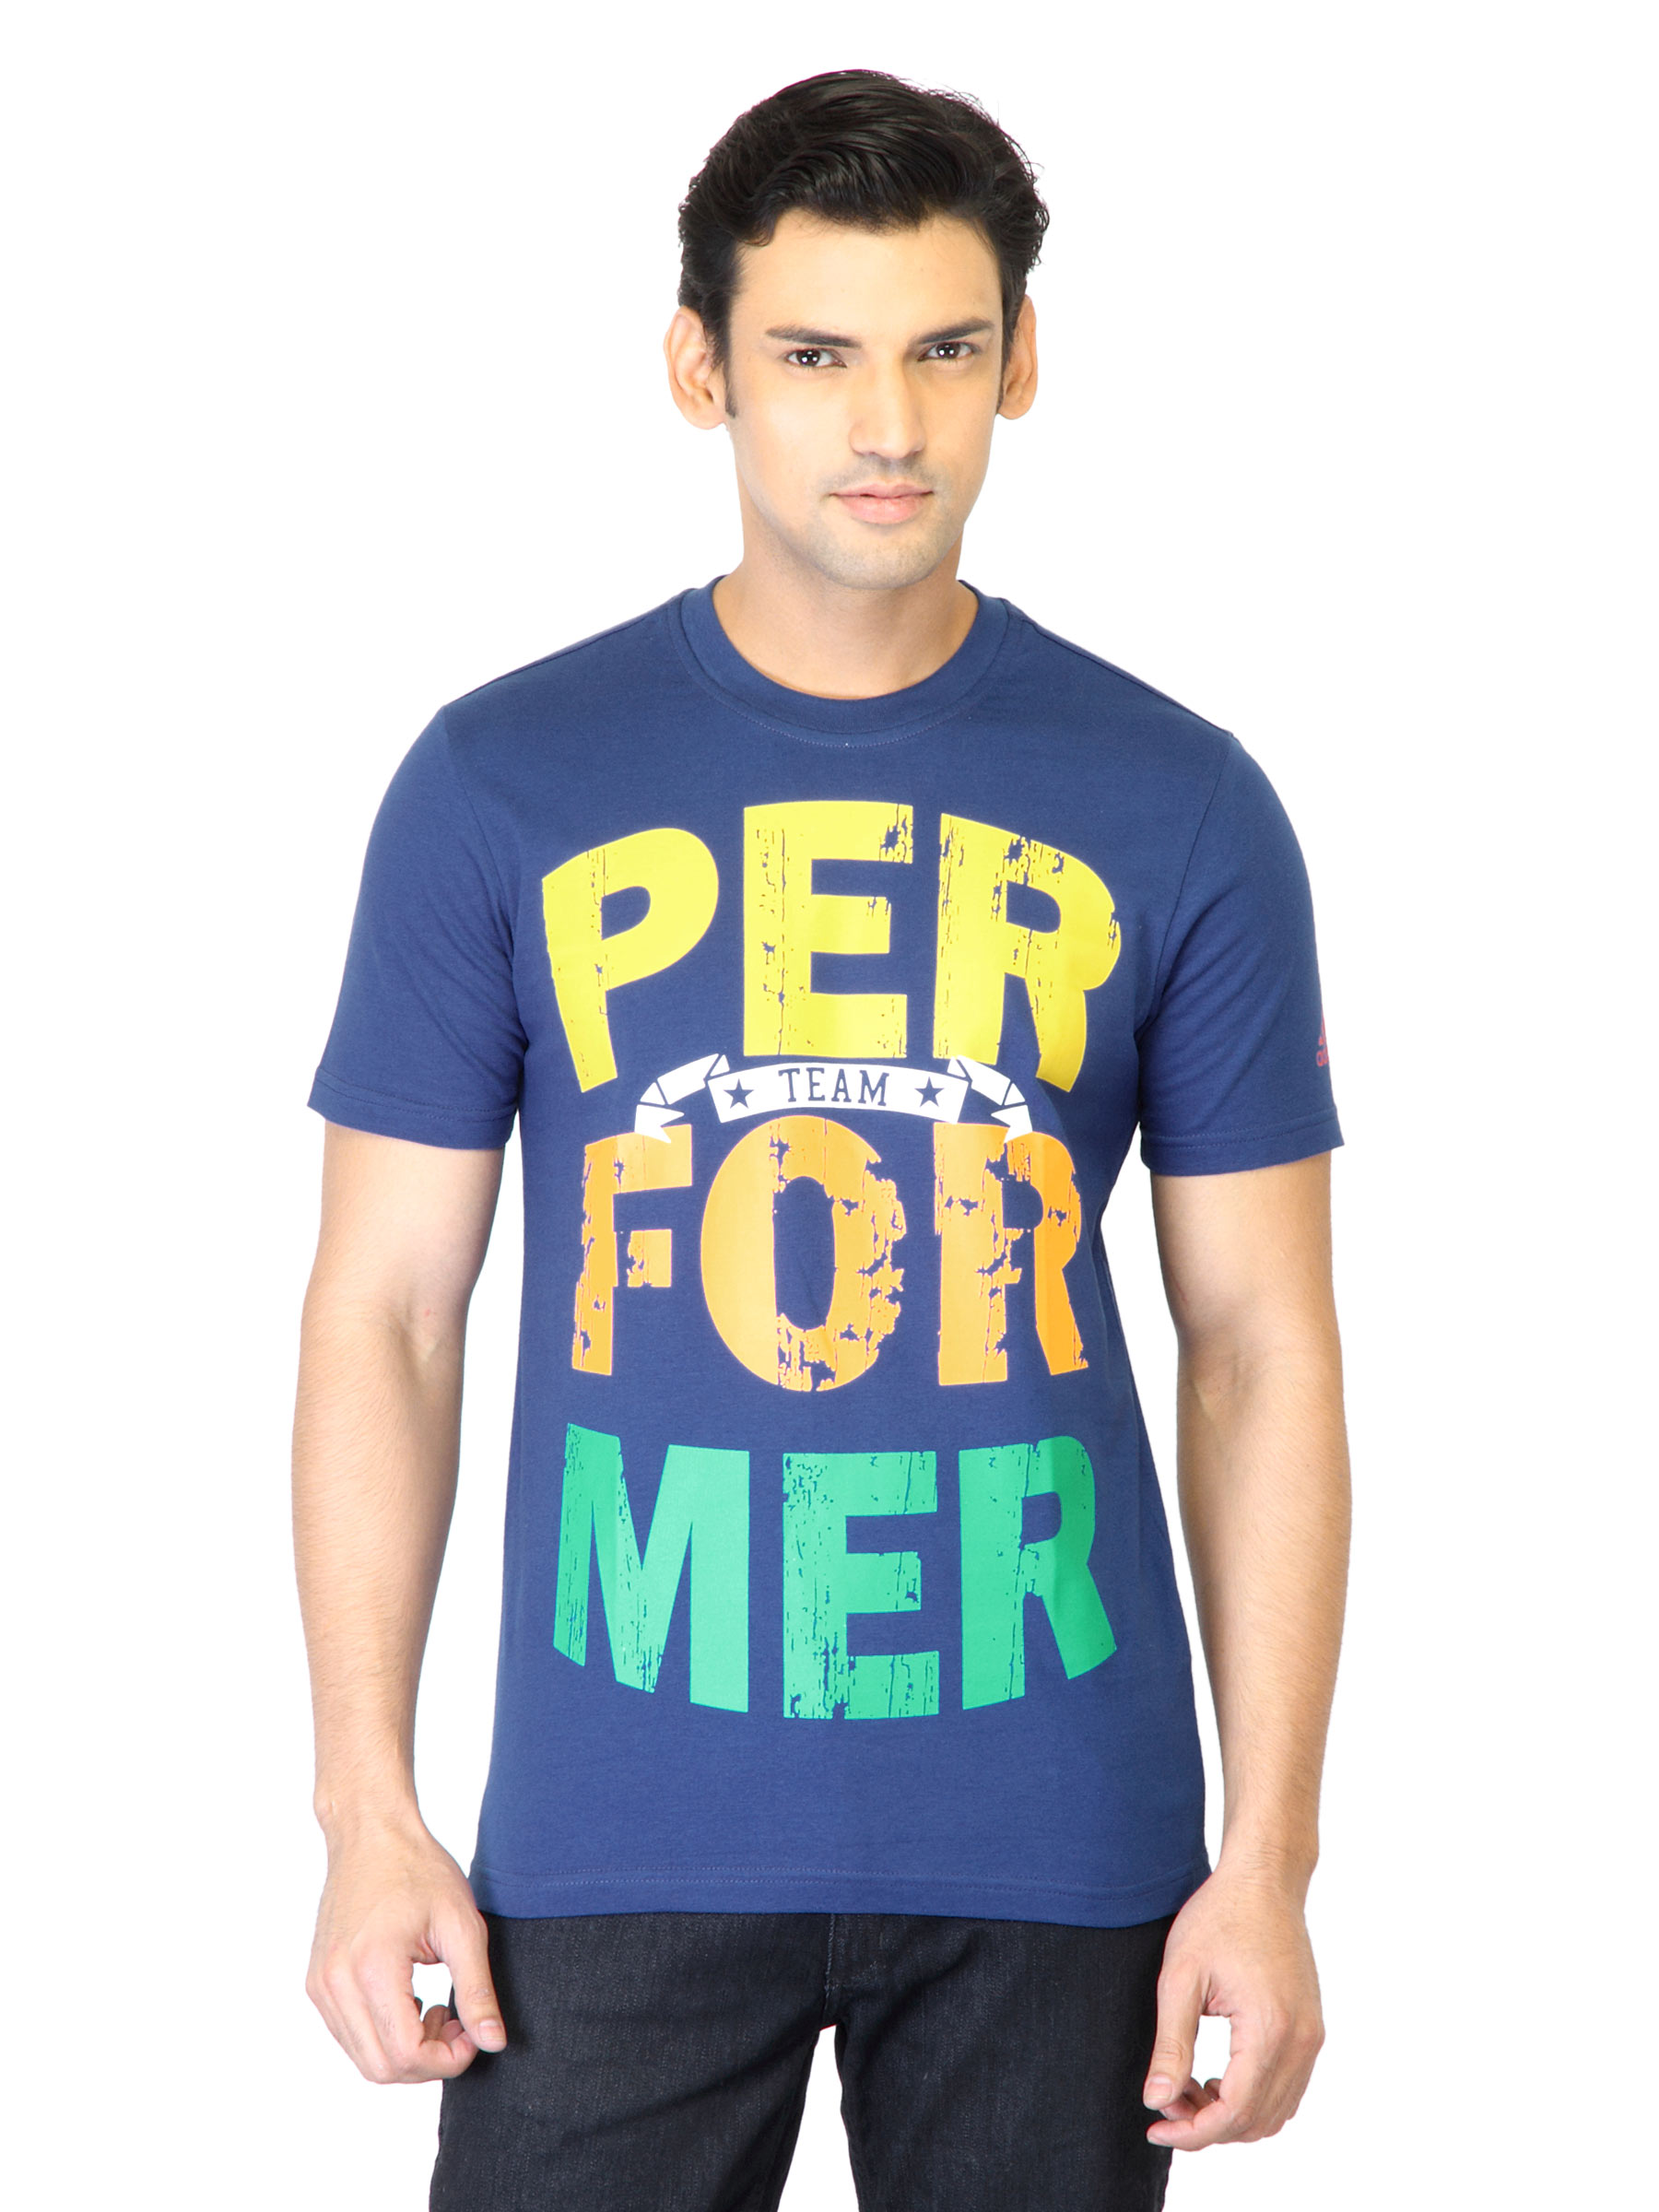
ADIDAS Men Blue Printed T-shirt
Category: Apparel / Topwear / Tshirts
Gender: Men
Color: Blue
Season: Summer 2012
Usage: Casual